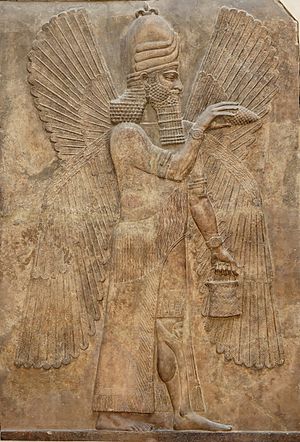
Jinn
Assyrisk stenrelief der forestiller en bevinget djinni.
Jinni el. Djinni er den danske betegnelse for et arabisk sagnvæsen, som optræder både i den præislamiske religion og i islam. Navnet hentyder til noget som er skjult, usynligt, fjernt eller udskilt.